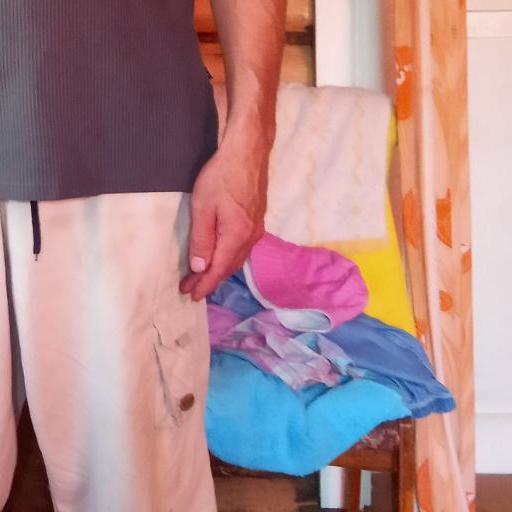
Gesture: no_gesture